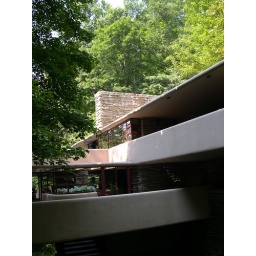
Looking towards the center of the house from the bridge over the stream that runs beneath the house.